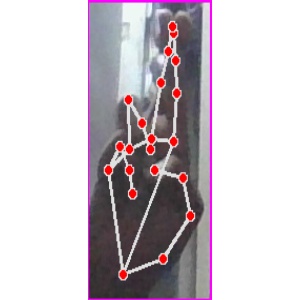
अक्षर: र